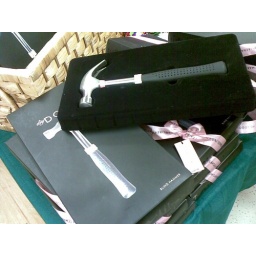
A cheaply made hammer with cheap plastic 'diamantes' and a little bit of pink ribbon around it. Price: $29.95.